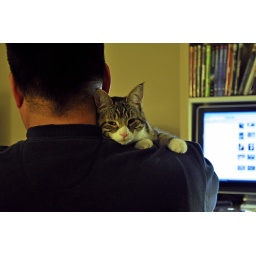
Me working on the computer while trying to balance a cat over my shoulder.